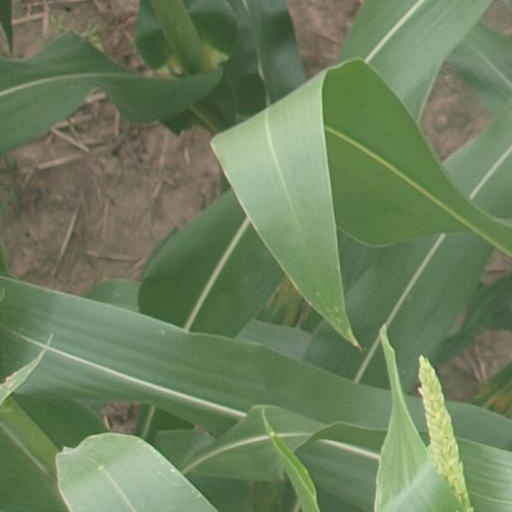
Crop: maize; corn